765

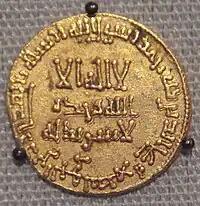
Gold dinar under Abbasid caliph al-Mansur in 765

Year 765 (DCCLXV) was a common year starting on Tuesday of the Julian calendar. The denomination 765 for this year has been used since the early medieval period, when the Anno Domini calendar era became the prevalent method in Europe for naming years.